Baie-Trinité

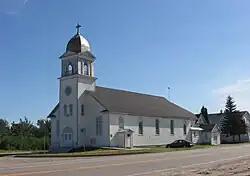
Baie-Trinité church

The village municipality are named after the small Trinity Bay into which the Trinity River drains. The river's name may be attributed to Jacques Cartier who sailed by this river on Trinity Sunday in 1536. The first permanent settlers came in 1840, the Baie-de-la-Trinité Mission was established in 1898.